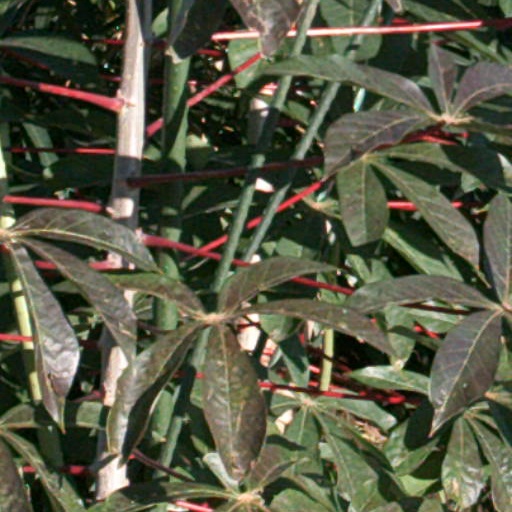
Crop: cassava